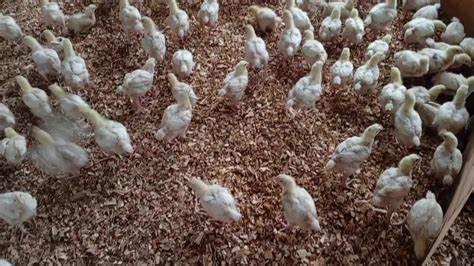
Banda linalotumika kufugia kuku likiwa na vifaranga vya kuku vipo kwenye maranda ya mbao. Vikila chakula na kunywa maji vikisongeleana ili kupata joto.